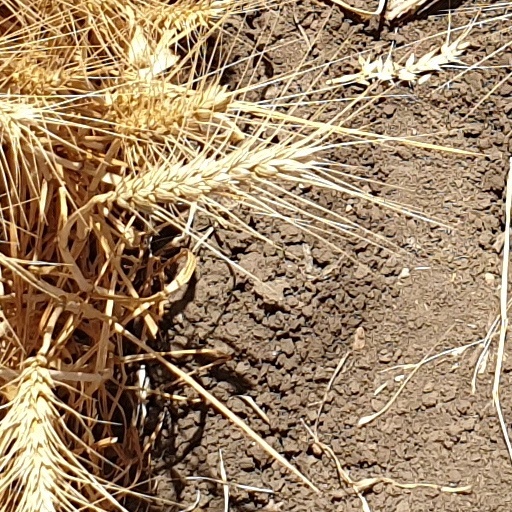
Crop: wheat